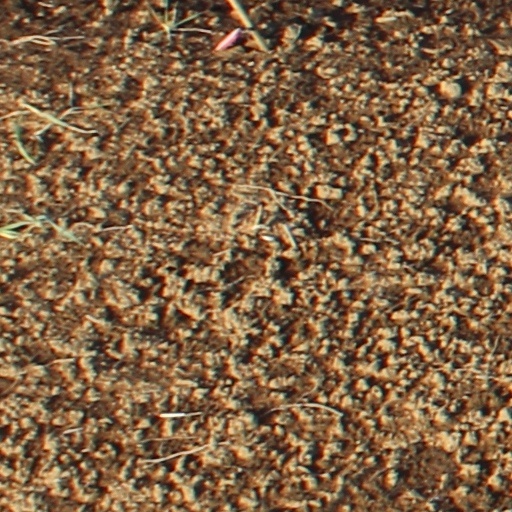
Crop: wheat